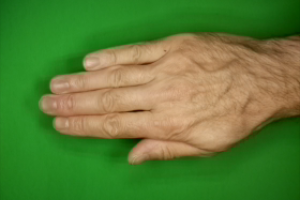
Label: paper